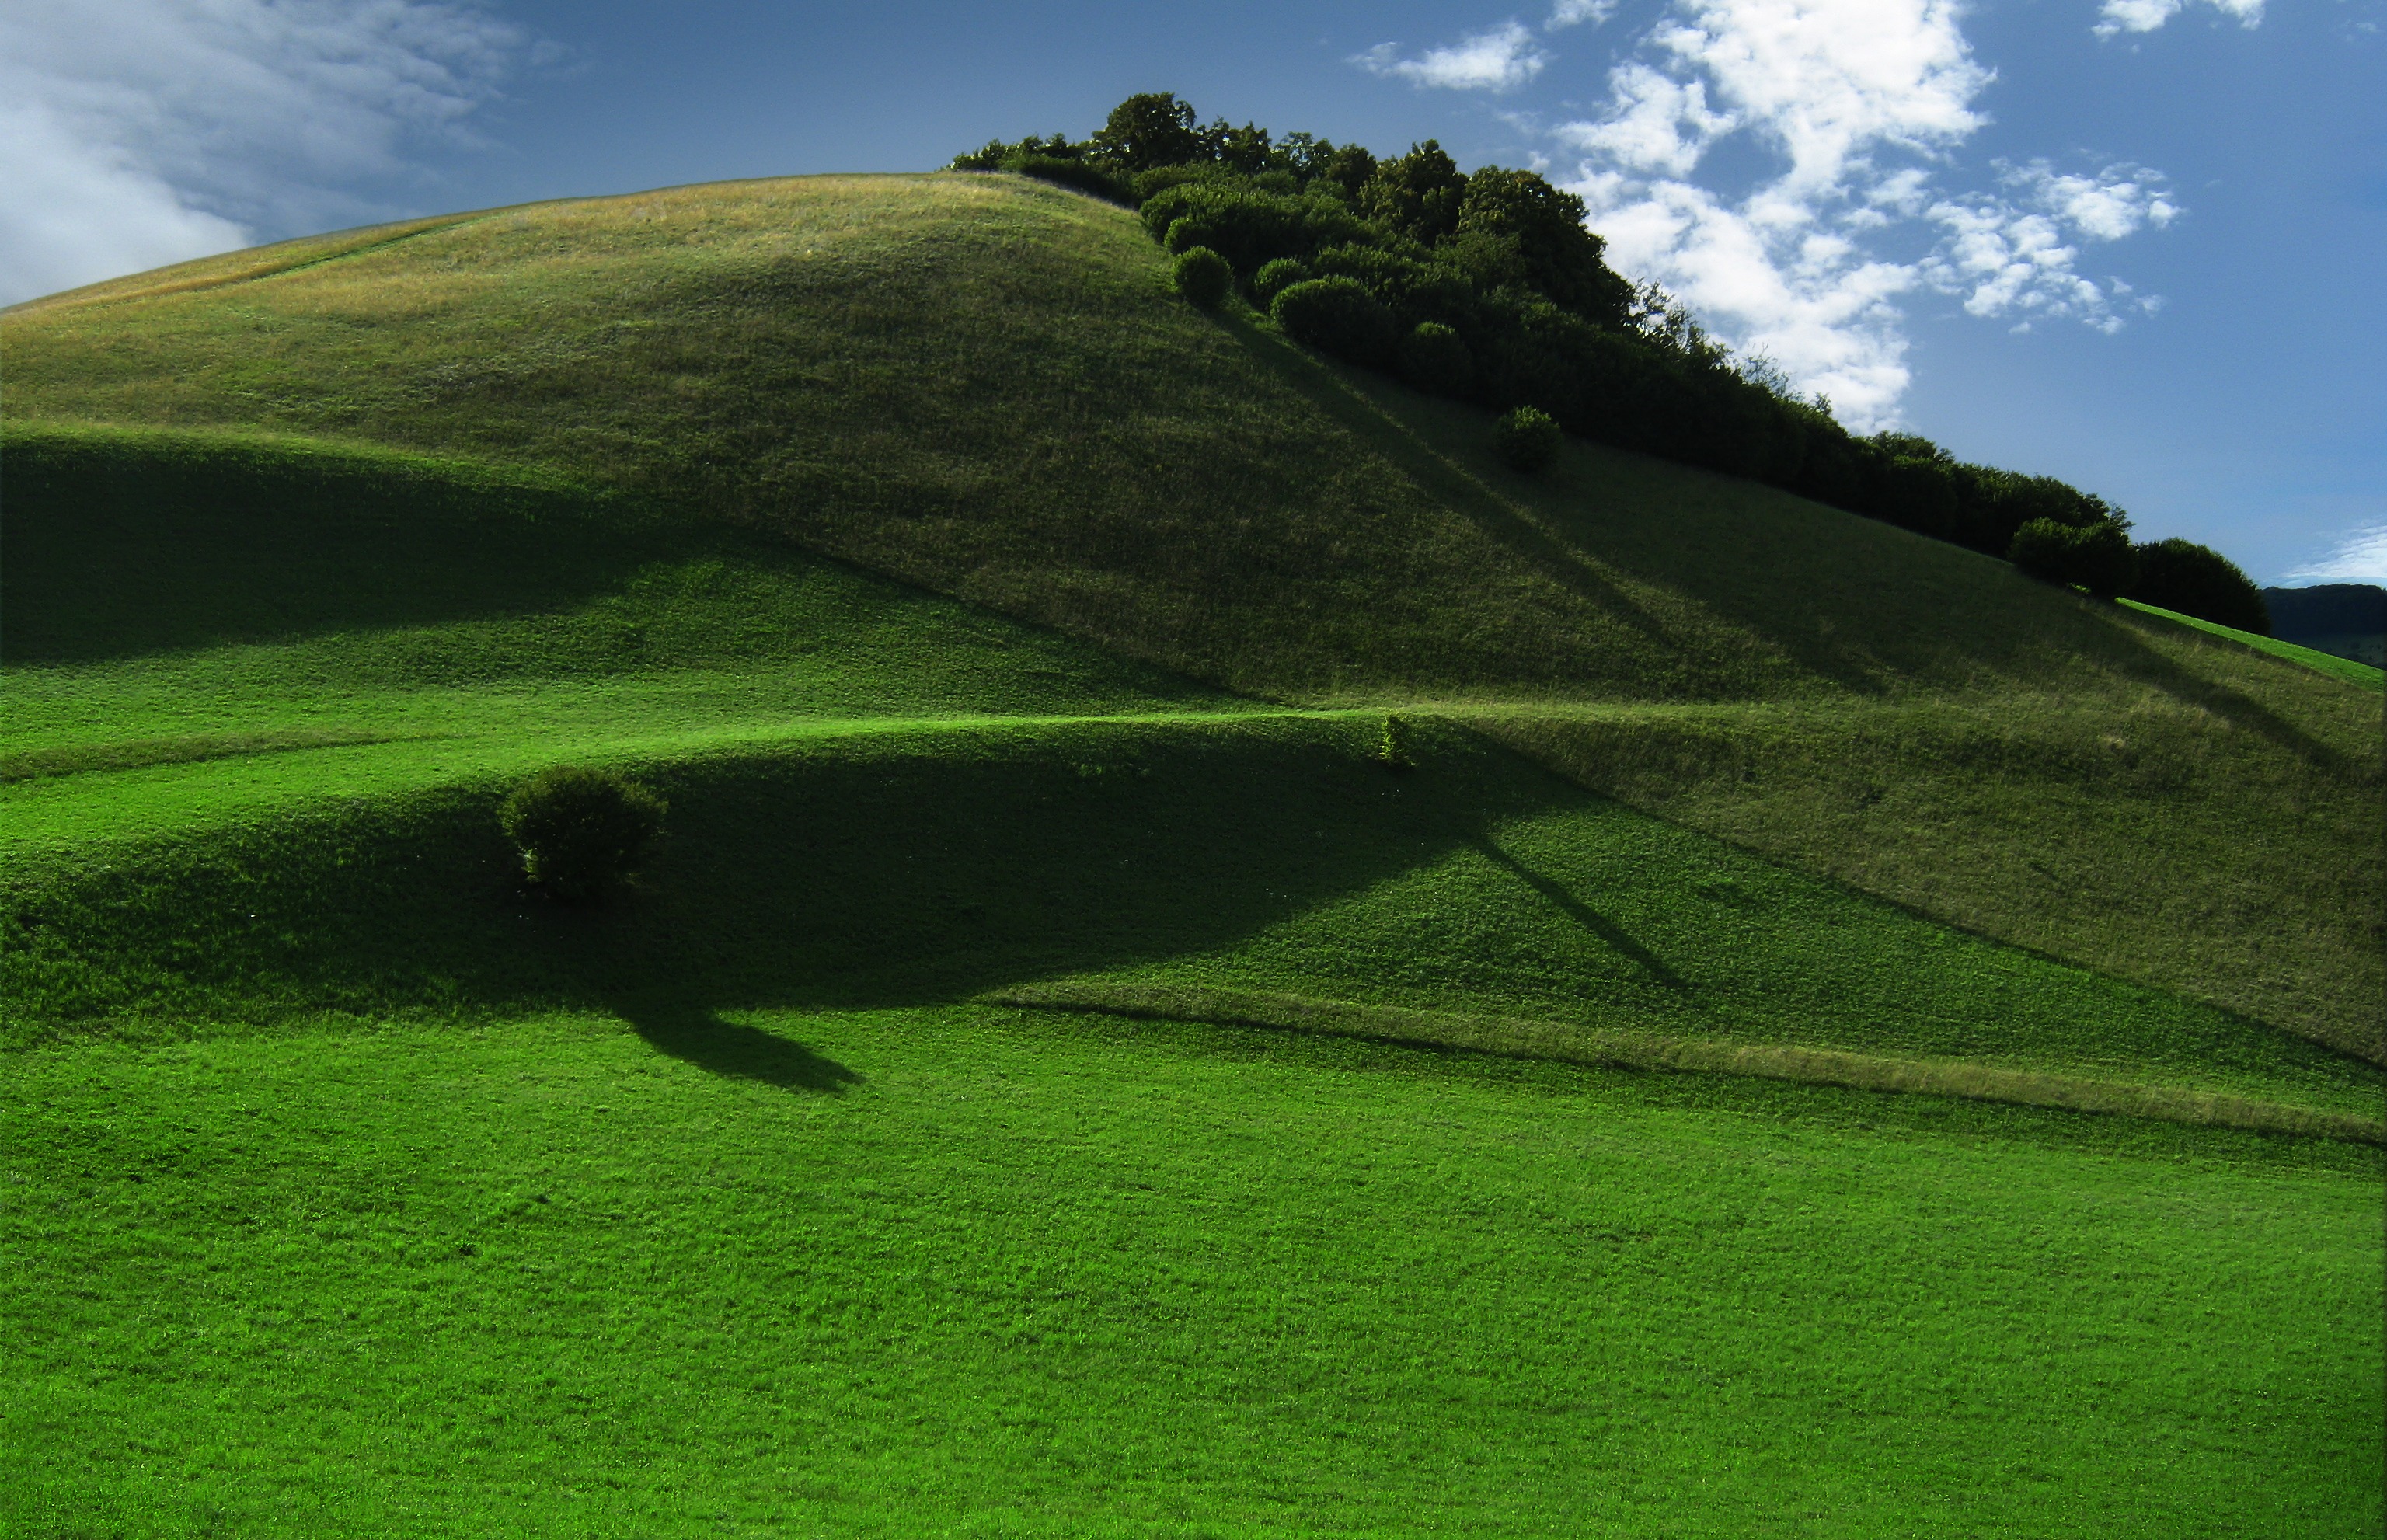
landscape, nature, forest, grass, mountain, light, cloud, sky, field, lawn, meadow, hill, wave, summer, green, pasture, shadow, reservoir, agriculture, highland, terrain, plain, clouds, grassland, plateau, grove, alm, hilly, mountainous, black forest, rural area, landform, geographical feature, mountainous landforms